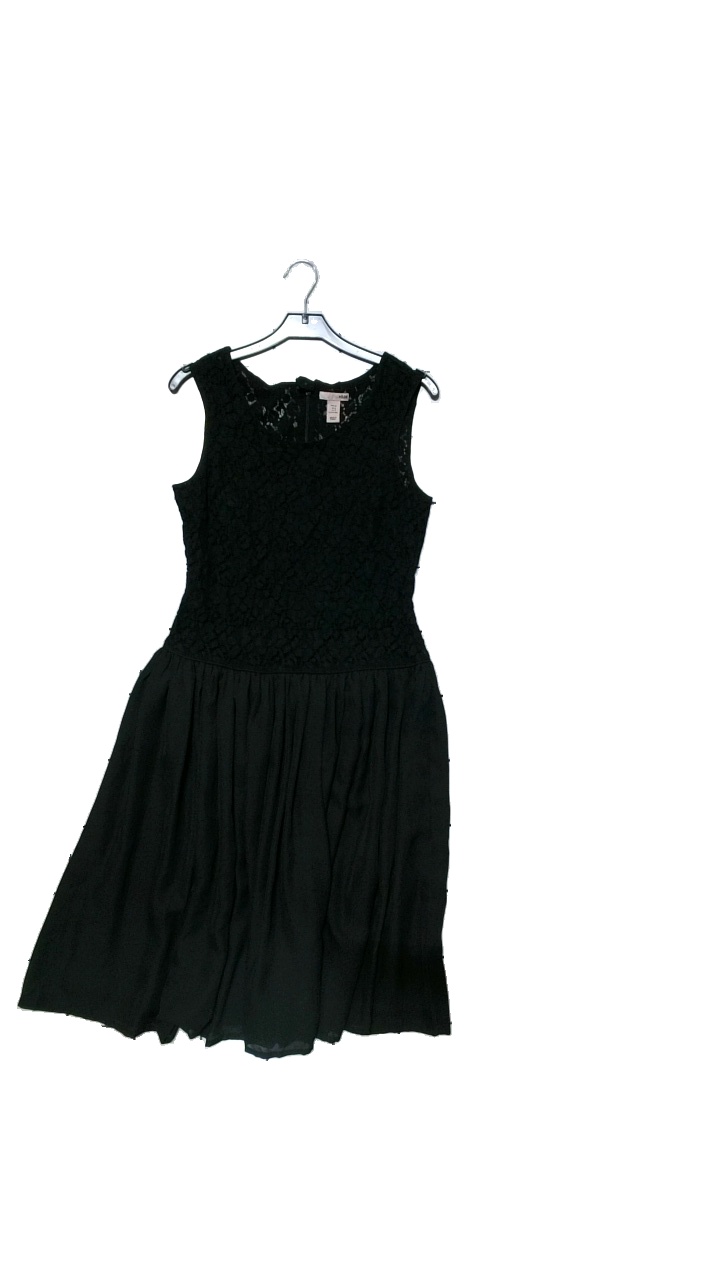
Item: Dress (Ladies)
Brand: H&m
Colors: Black
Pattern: Lace
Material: Shell  60% Cotton, 40% Polyamid. Lining 100% Polyester
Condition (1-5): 5
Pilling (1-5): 5
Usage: Reuse
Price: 100-150